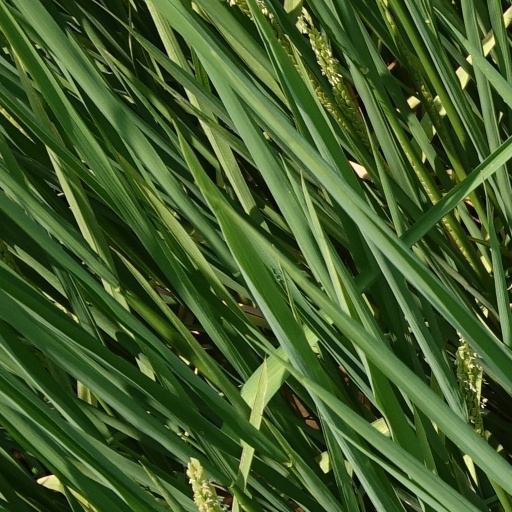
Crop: rice